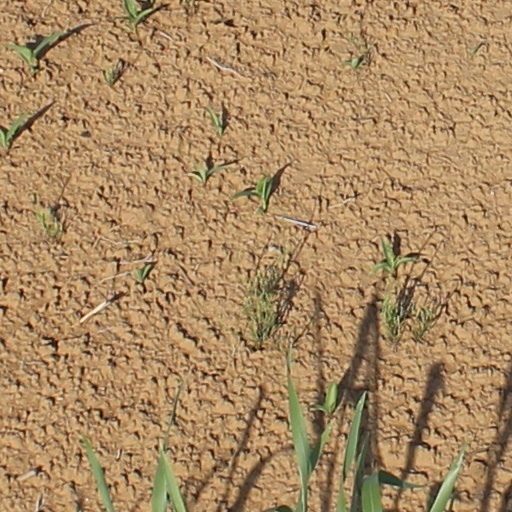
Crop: wheat